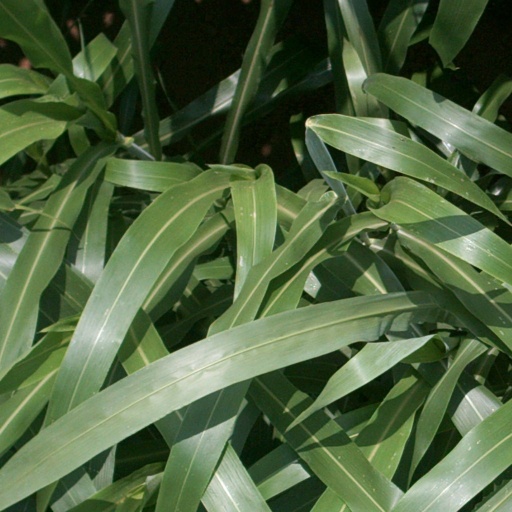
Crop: sorghum